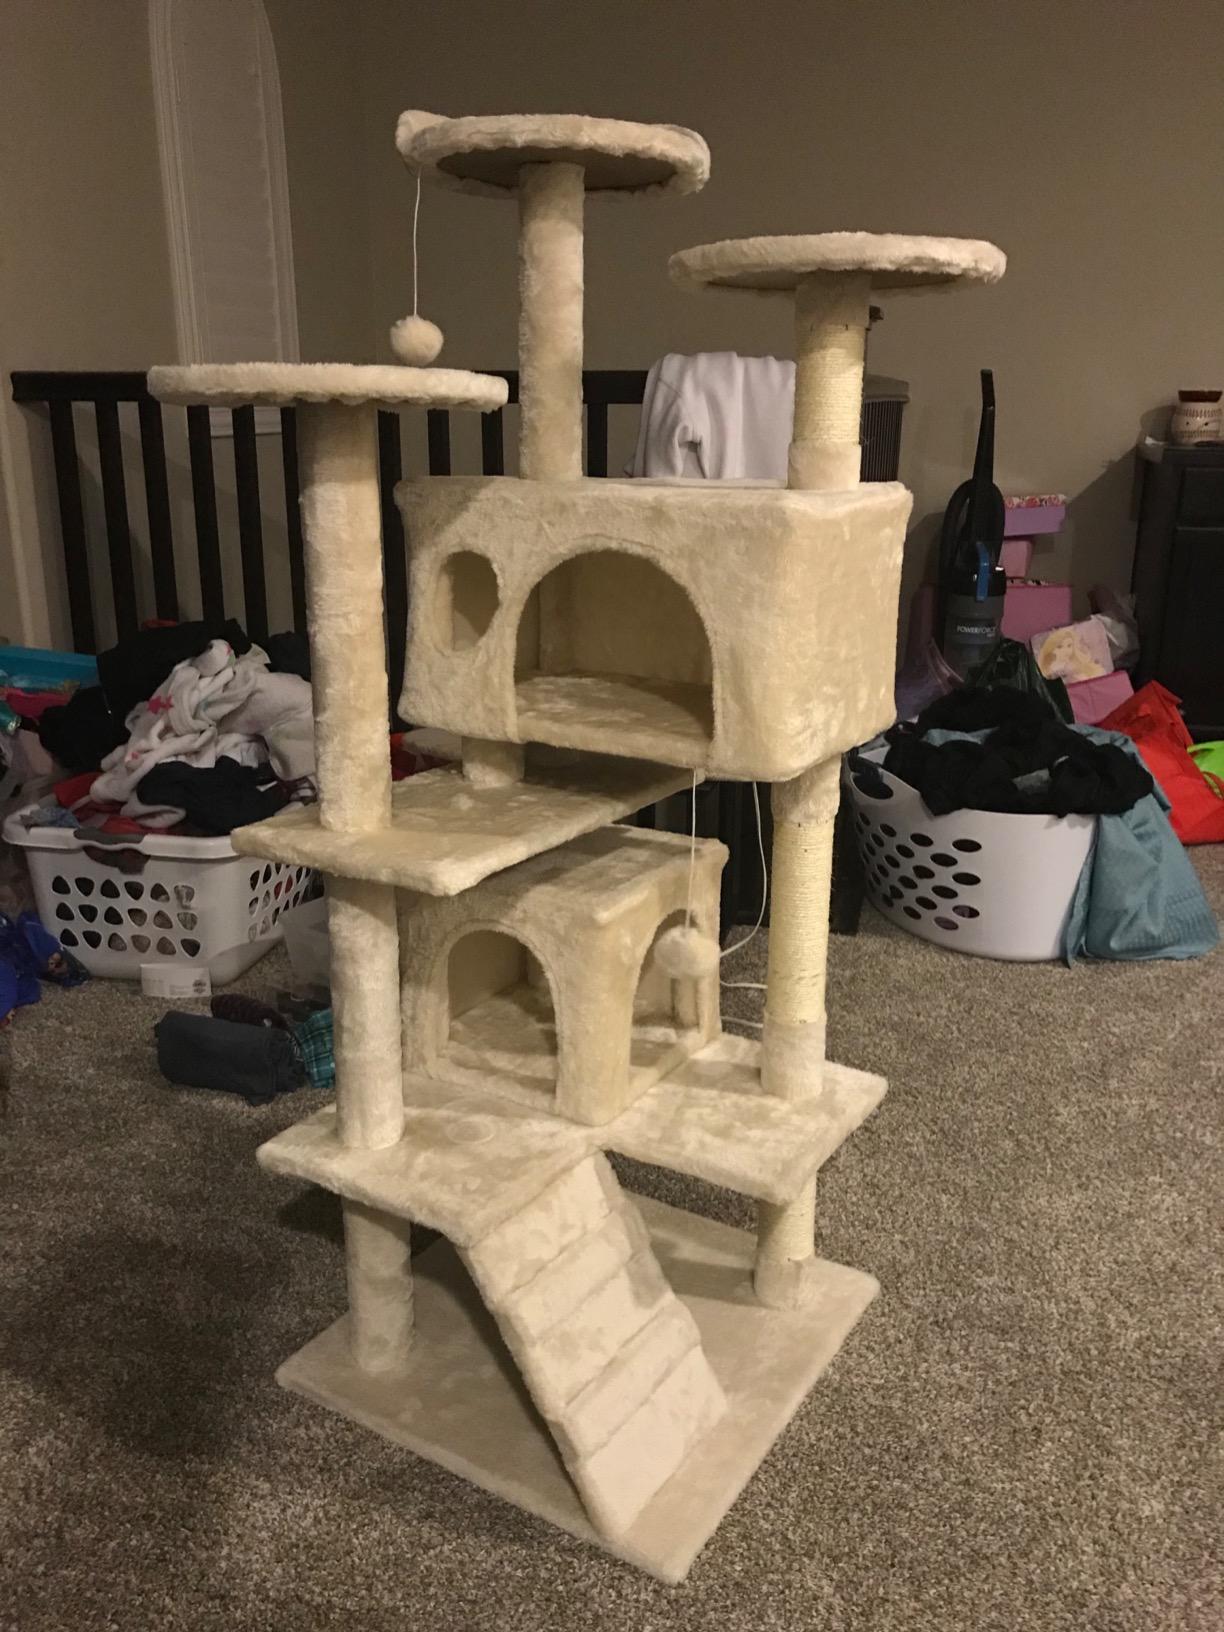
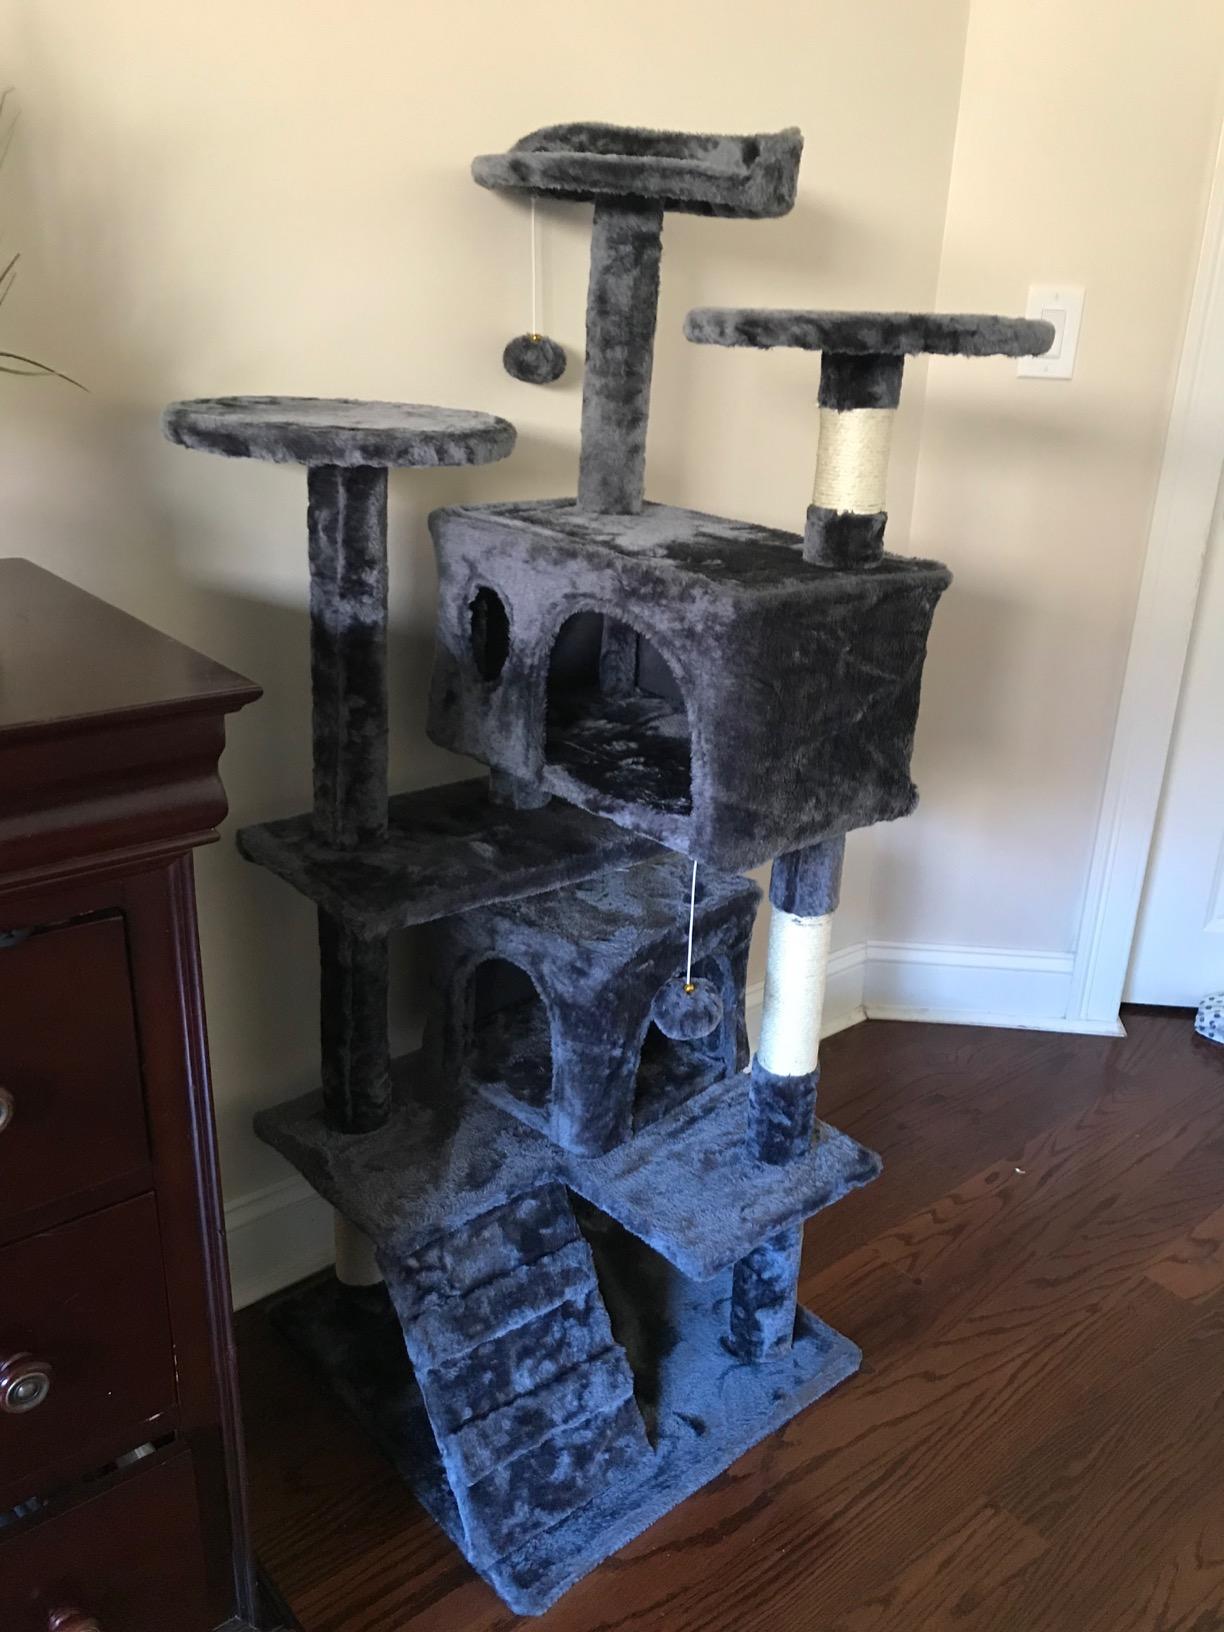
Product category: items_cat tree
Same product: no